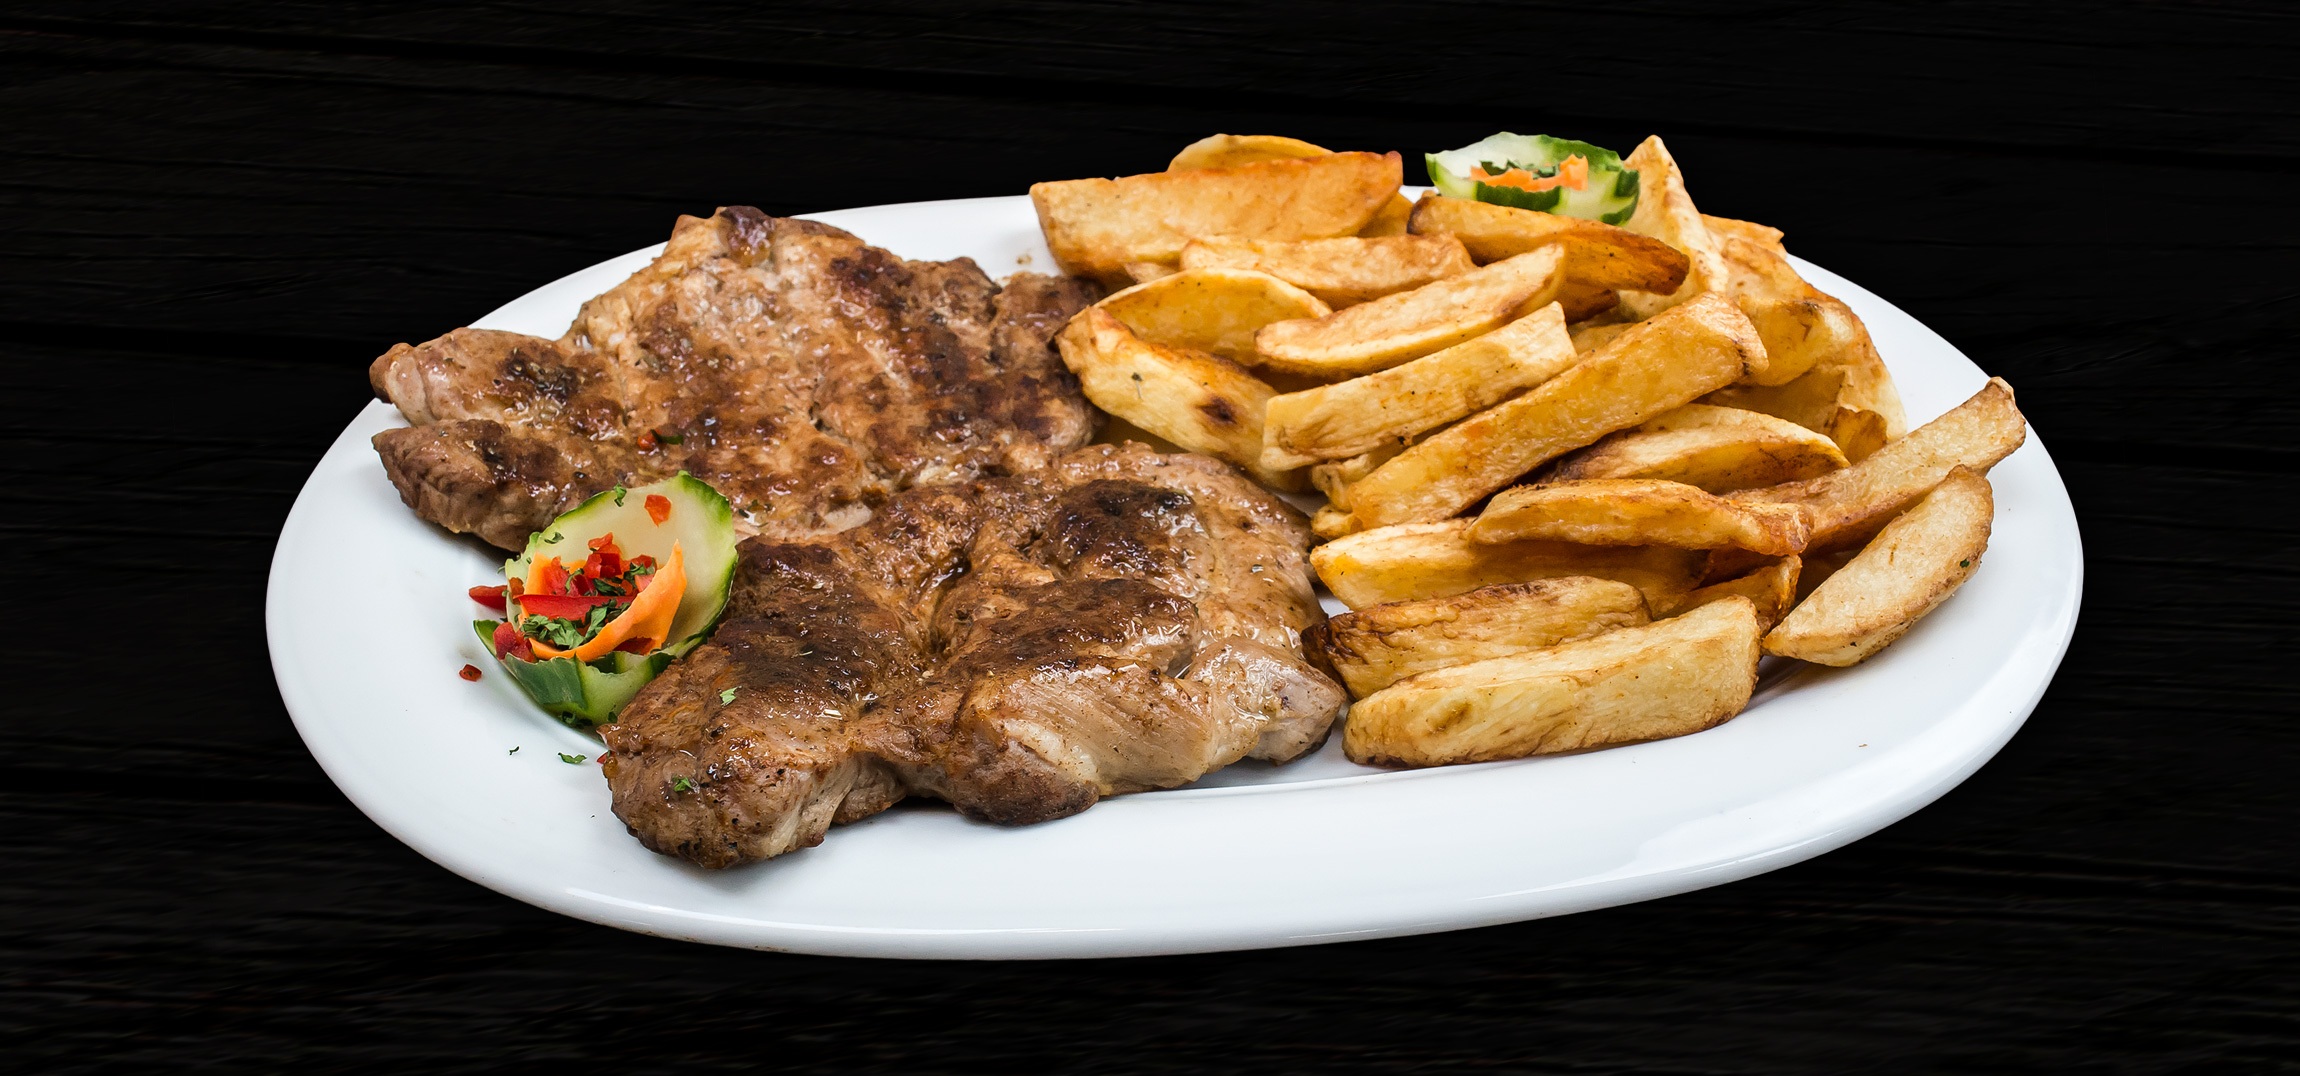
restaurant, dish, food, fast food, meat, cuisine, carrot, steak, grill, cucumber, plateau, fries, potatoes, french fries, junk food, side dish, greek food, grilled food, fried food, animal source foods, full breakfast, steak frites, potato wedges, meat chop, mixed grill, american food, pork neck, fat ny ros